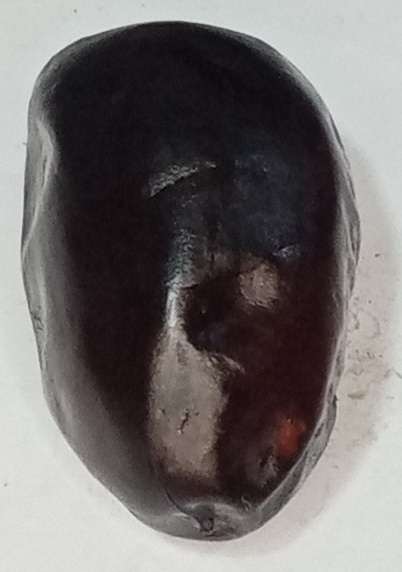
Variety: kupro
Size: large
Grade: grade-2